Jacobsfriedhof

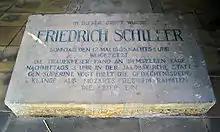
Friedrich Schiller's grave inscription in the "Kassengewölbe"

Because of his title of "Hofrat" and his elevation into the aristocracy in 1802, Friedrich von Schiller, who died on 9 May 1805, was among those whose remains were buried in the "Kassengewölbe". The mausoleum is thus often referred to as the "Schiller Vault" ("Schiller-Gruft"). After 1826 the Bürgermeister of Weimar, Carl Leberecht Schwabe, had had Schiller's remains retrieved from the "Kassengewölbe". The exhumed bones believed to be the poet's were transferred in 1827 to an oak coffin in the newly built Fürstengruft in the Historical Burial Ground. In 2008 a DNA analysis, which attracted much attention, showed that the bones in the coffin could not have been those of Schiller, and since then the coffin, next to that of Goethe, has stood empty. It is generally presumed that Schiller's real remains were lost when the "Kassengewölbe" and the burial ground were levelled, although there are many other theories.